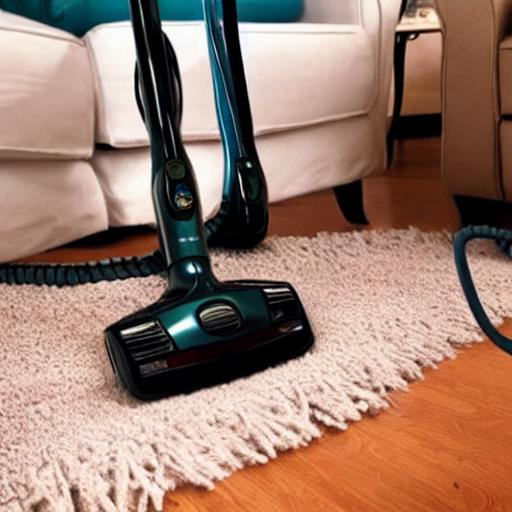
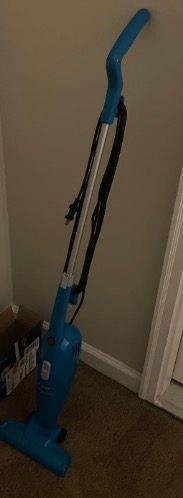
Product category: items_vacuum
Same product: no